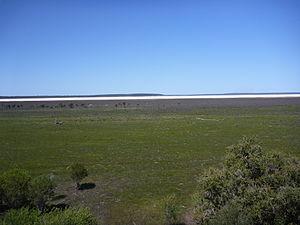
Cet article recense les zones humides d'Australie concernées par la convention de Ramsar.
Les parcs nationaux d'Australie-Occidentale sont au nombre de quatre-vingt-dix-huit et couvrent une superficie de 56 680,65 km². Ils sont gérés par le ministère de l'Environnement et de la Conservation.